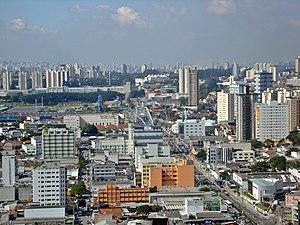
L'État de São Paulo est un des vingt-six États fédérés du Brésil, situé au sud-est du pays, dans la région du Sudeste. Sa superficie atteint 248 808 km² et il compte 45 919 049 habitants en 2019. Sa capitale est la ville de São Paulo. État le plus riche et le plus peuplé du Brésil, il fournit en 2006 le tiers du produit intérieur brut sur 3 % du territoire et regroupe 22 % de la population.